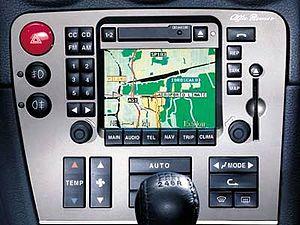
L'Alfa Romeo 166 est une voiture haut de gamme du constructeur italien Alfa Romeo, qui a succédé à la 164 mais reposant sur la plate-forme commune avec la Lancia Kappa avec une carrosserie entièrement redessinée.